Edward Hall (archaeological scientist)

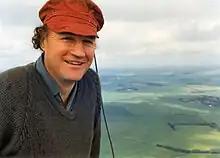
In a balloon

Edward Thomas Hall, CBE, Hon. FBA, FSA (10 May 1924 – 11 August 2001), also known as Teddy Hall, was a British scientist and balloonist who is best remembered for exposing the Piltdown Man as a fraud.